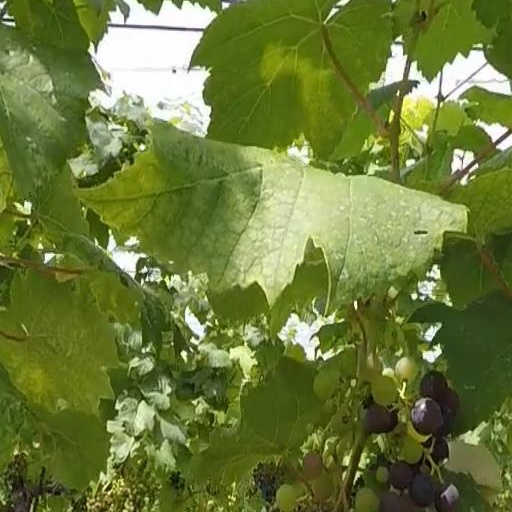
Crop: grape